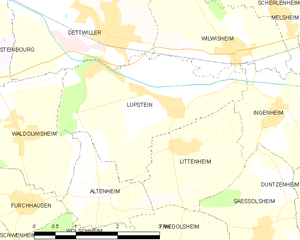
Carte des communes françaises